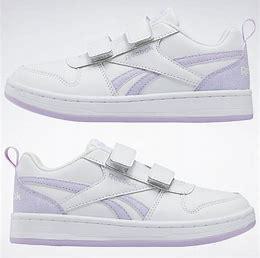
Brand: Reebok
Model: Royal Prime 2